Happy Valley (Guangzhou)

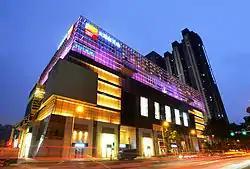
The Happy Valley Mall at night

Happy Valley is a shopping mall in the Zhujiang New Town of the Tianhe District, Guangzhou, China.